Badajoz

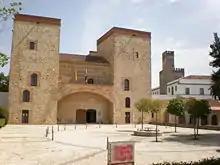
The Museo Arqueológico Provincial

Palacio de Congresos de Badajoz, the congressional palace, is the work of the architects José Selgas and Lucia Cano. Palacio Municipal houses the City Hall. The remains of the original City Hall building are in ruins. The current building dates to 1852, and the clock was added in 1889. In 1937, the municipal architect, Rodolfo Martinez, renovated the building, with particular emphasis on stylistic uniformity, expanding its towers and changing its decorative elements. It features a balustrade, a central balcony and columns.